Mendel L. Peterson

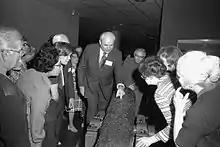
Peterson leads members of National Associates on tour of the underwater archeology exhibits, 1972

Peterson spent 25 years diving on ancient wrecks throughout the world, but with a focus on the Florida Straits, the West Indies and off the Coast of Bermuda. Detailed articles about his explorations of wrecked galleons appeared in the press of the time. Along with legendary Bermudian treasurer hunter Teddy Tucker and others from the Smithsonian, Peterson is credited with developing the grid system for surveying wreck sites. Peterson also taught marine archaeology at the University of Maryland. Numerous reels of film shot and narrated by Peterson, which detail the surface operations of underwater archaeology, are archived at the Smithsonian.